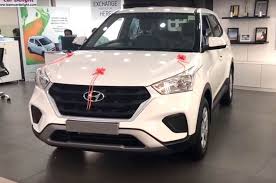
Label: noambulance